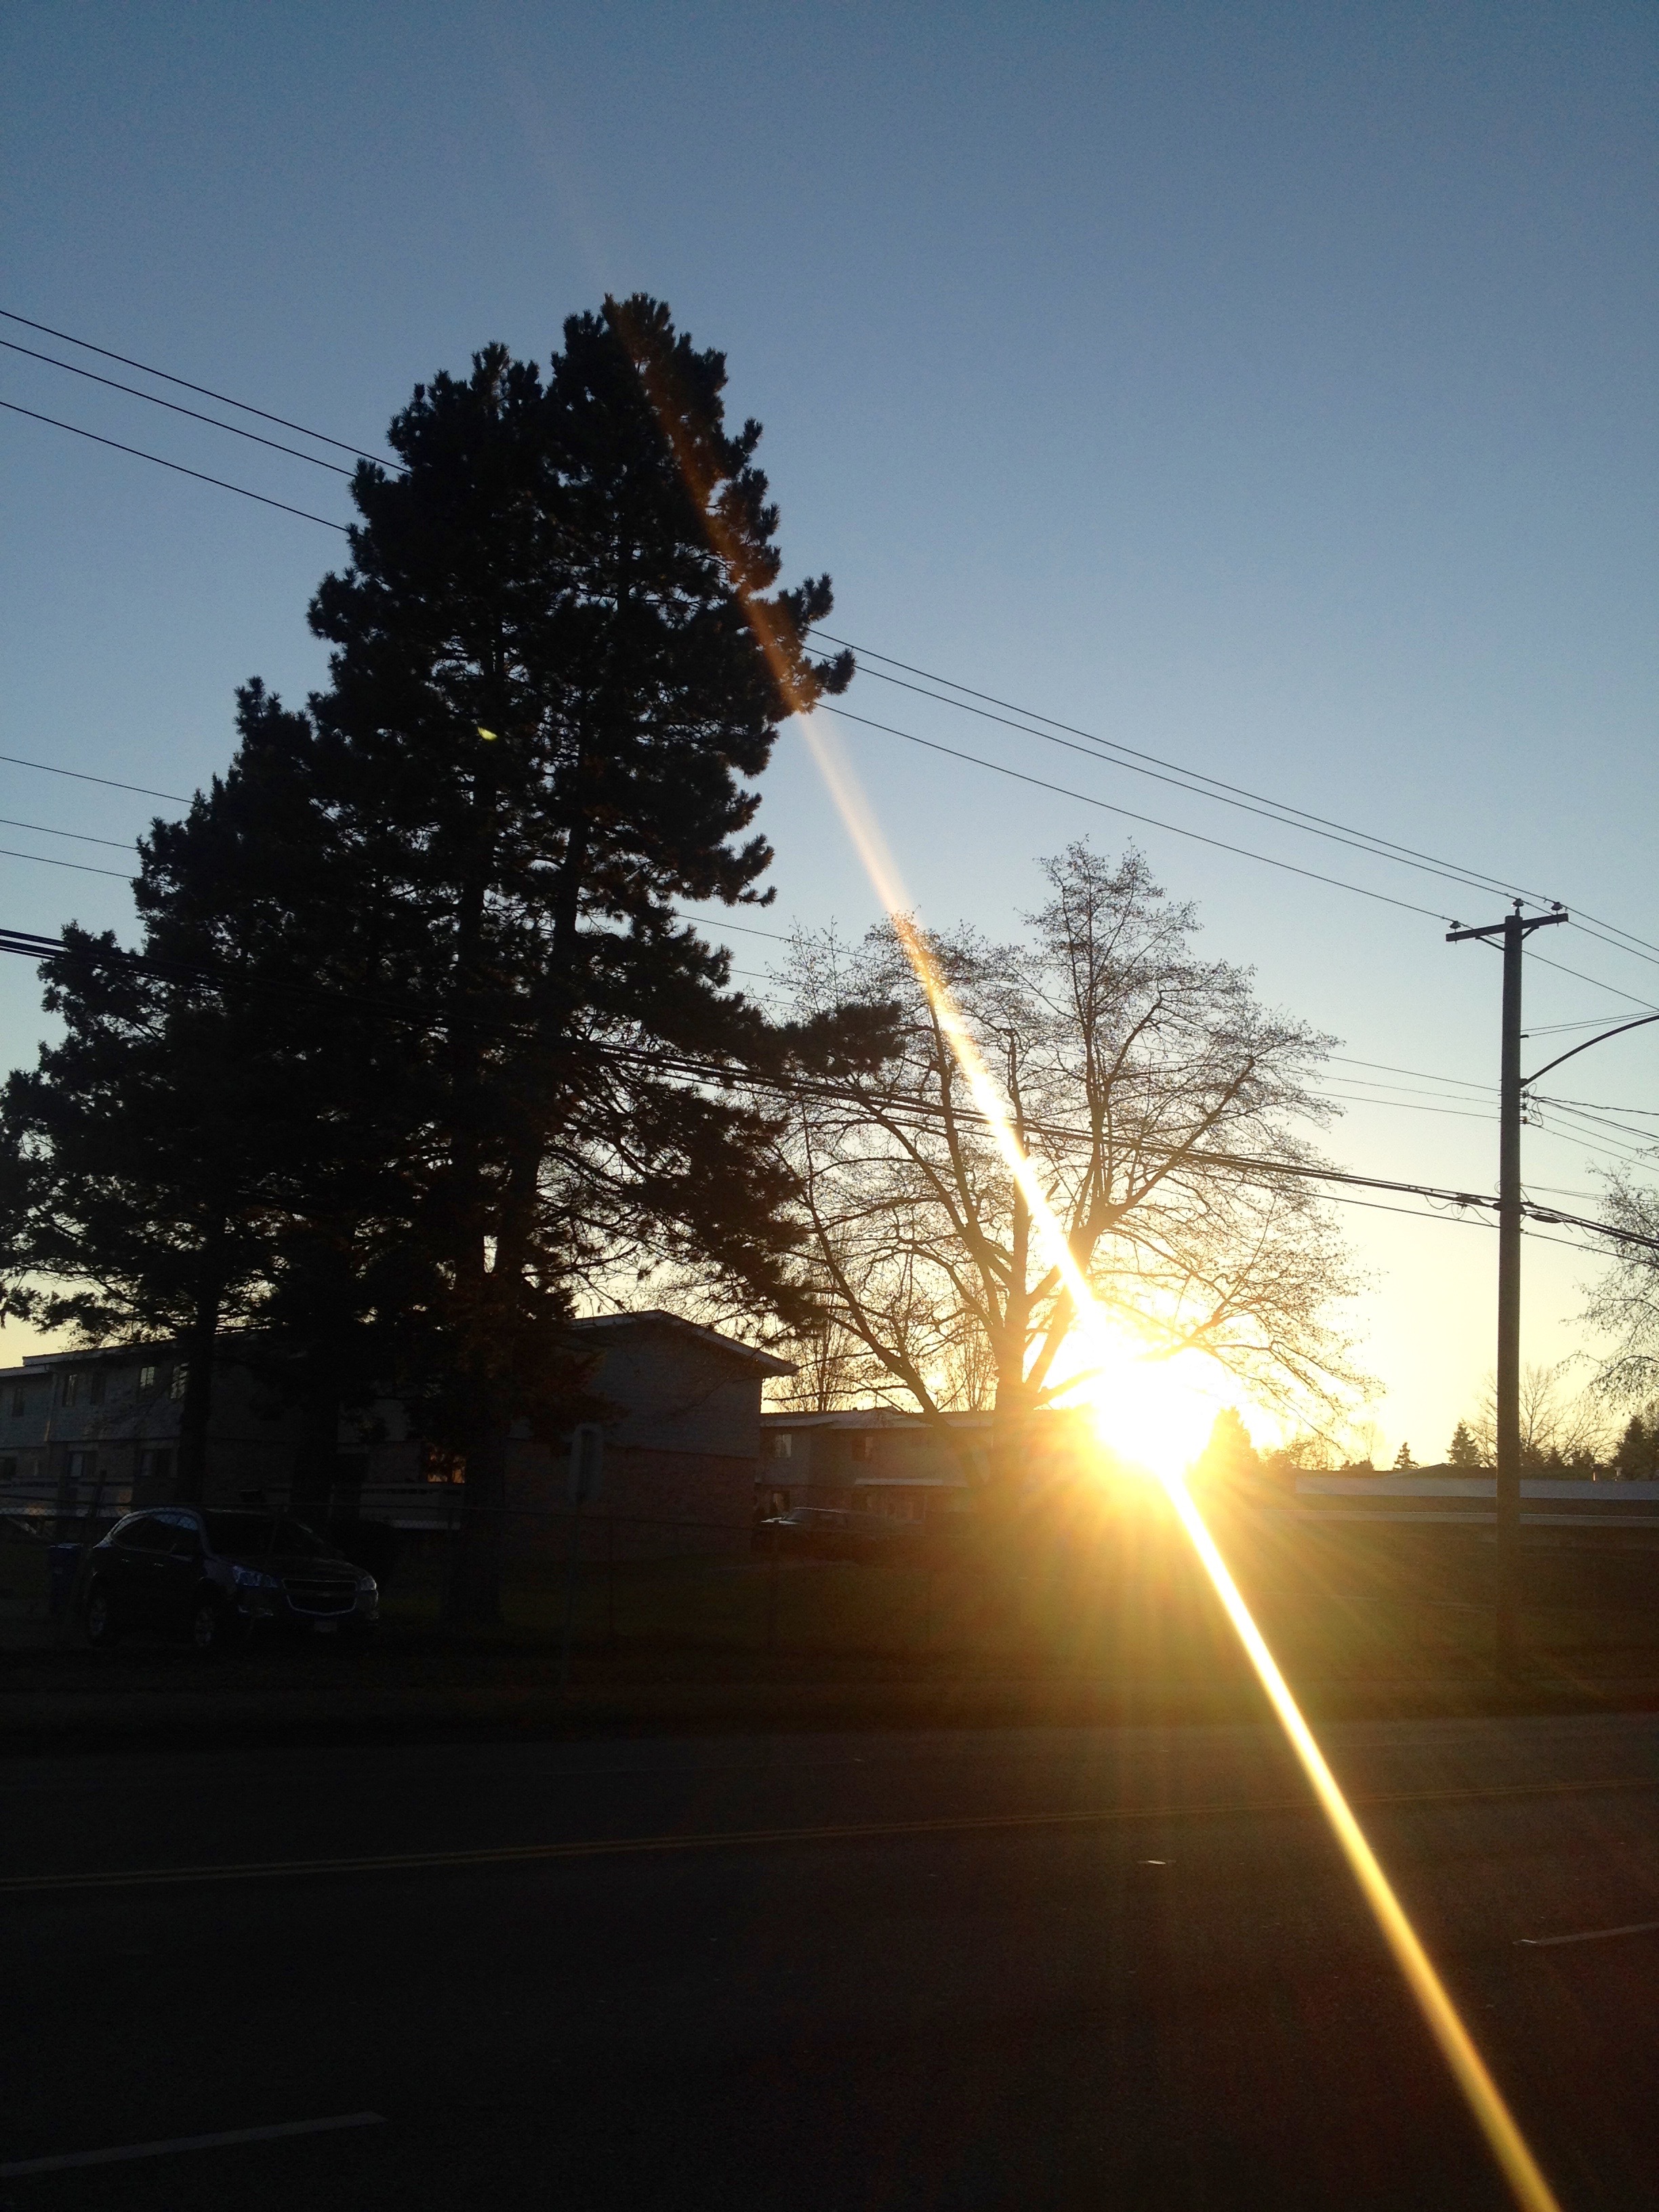
tree, light, sky, sun, sunset, sunlight, ray, morning, dusk, evening, reflection, street light, lighting, flare, light fixture, beautifullight, shape, surrey, woody plant